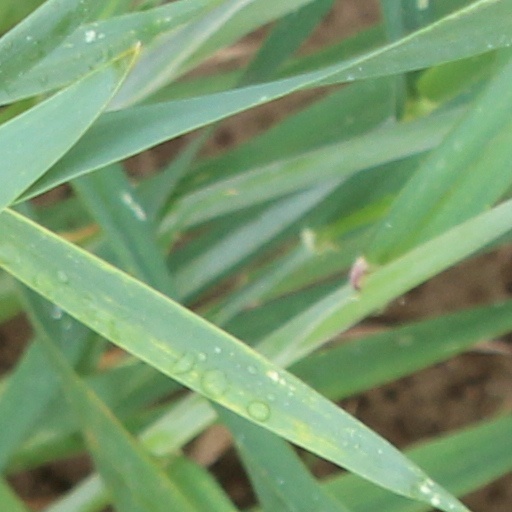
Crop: wheat